Huskisson, New South Wales

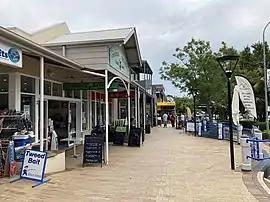
Shopfronts along Owen Street

Huskisson is a village in New South Wales, Australia in the City of Shoalhaven, on the shores of Jervis Bay. It is 24 km (14MI) south-east of Nowra.